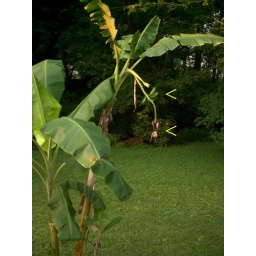
Close up view showing the green bananas and the flower on their stalk, below them